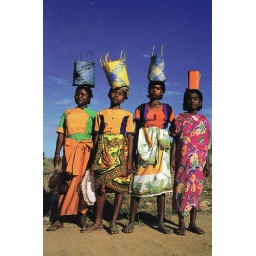
Vividly dressed village girls with baskets of produce balanced on their heads, on their way to market in the south of Madagascar